Elizabeth Elstob

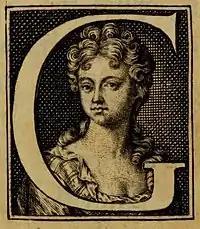
Initial with Elizabeth Elstob's portrait from her "English-Saxon homily on the birth-day of St. Gregory" (1709)

Elizabeth Elstob (29 September 1683 – 3 June 1756), the "Saxon Nymph", was a pioneering scholar of Anglo-Saxon. She was the first person to publish a grammar of Old English written in modern English.